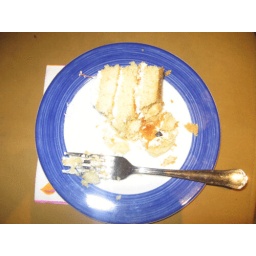
My cake had a piece of something black in it